Icaro Stratos

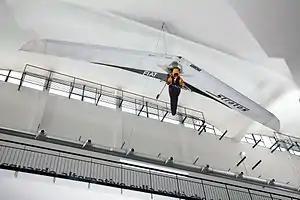
The Icaro Stratos at Museo Nazionale della Scienza e della Tecnologia "Leonardo da Vinci", Milan

The Icaro Stratos is an Italian high-wing, single-place, rigid-wing hang glider that was designed by Icaro 2000 in conjunction with A-I-R GmbH and Felix Ruhle and produced by Icaro 2000, of Sangiano, circa 2003.